Chainsaw mill

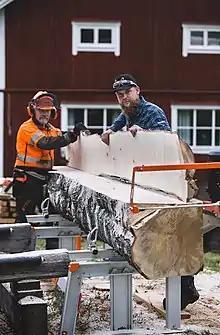
Milling Birch on a Logsol F2 plus chainsaw mill

A chainsaw mill or PortaMill or Logosol sawmill is a type of sawmill incorporating a chainsaw, that is used by one or two operators to mill logs into lumber for use in furniture, construction and other uses. Although often used as a generic term, Alaskan Mill is a registered trademark of Granberg International.